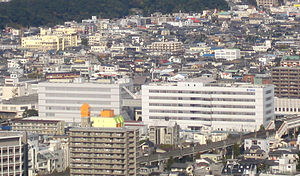
Yamaha Corporation
Yamaha Corporation er en japansk multinationalt selskab and konglomerat med en meget bredt produktsortiment og services. Yamaha Corporation er en af bestanddelene af Nikkei 225 og er verdens største piano fremstillende selskab. Den tidligere motorcykel afdeling blev etableret i 1955 som Yamaha Motor Co., Ltd., som startede som et tilknyttet selskab, men som senere blev selvstændig, selvom Yamaha Corporation stadig er en stor aktionær.